Karin Legemate

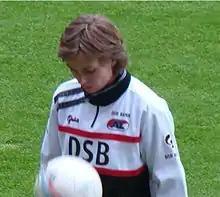

Katarina Johanna Agatha Legemate is a Dutch former football midfielder. Throughout her career she played for Ter Leede in the pre-2007 Hoofdklasse and ADO Den Haag and AZ in the Eredivisie. She retired in 2011 following AZ's disbandment.